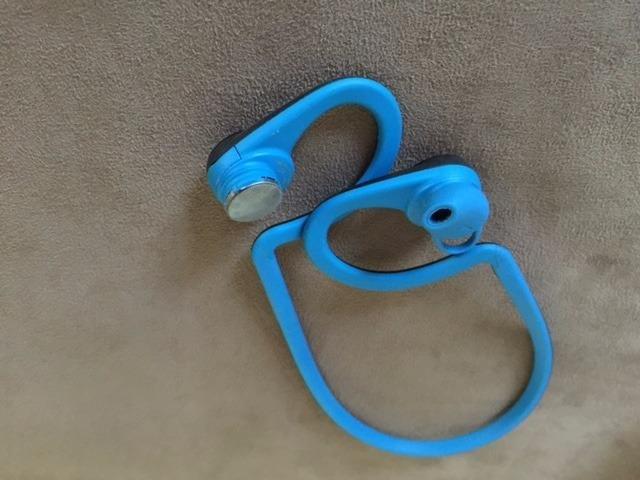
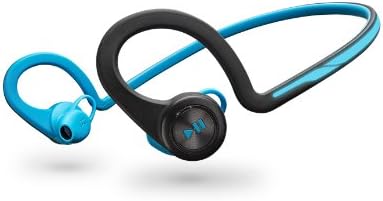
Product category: headphones
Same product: yes